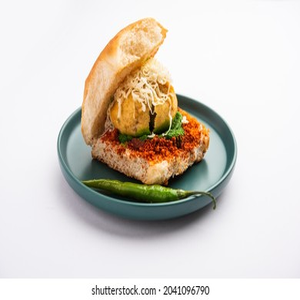
Dish: vadapav